Joe Hewitt (RAAF officer)

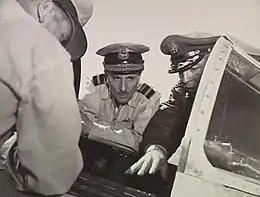
Three men in military uniforms with peaked caps crowding around the open cockpit of a military aircraft, two facing the camera and one with his back turned. The central figure in the portrait, facing the camera, has two rows of braid on the visor of his cap, and pilot's wings on the left breast pocket.

Hewitt was responsible for initiating major improvements in Air Force education that took place between 1945 and 1953, playing a key role in the establishment of RAAF College and the introduction of an apprenticeship training programme. The purpose of the College was, in Hewitt's words, to "sow the seeds of service" for future leaders, helping create a special RAAF "esprit de corps". He added that it was "almost a truism that the future RAAF can be no better than the Air Force College". Founded at Point Cook in January 1948, RAAF College's inaugural commandant was Air Commodore Val Hancock, who also drafted its first charter. With the support of the Air Member for Engineering and Maintenance, Air Vice Marshal Ellis Wackett, Hewitt developed the Apprenticeship Training Scheme to raise the standard of technical roles in the Air Force, introducing it with a nationwide publicity campaign to attract recruits. Its base was the Ground Training School, which opened at Wagga, New South Wales, in early 1948 to provide education and technical training for youths aged 15 to 17. It was renamed RAAF Technical College in 1950 and the RAAF School of Technical Training in 1952.